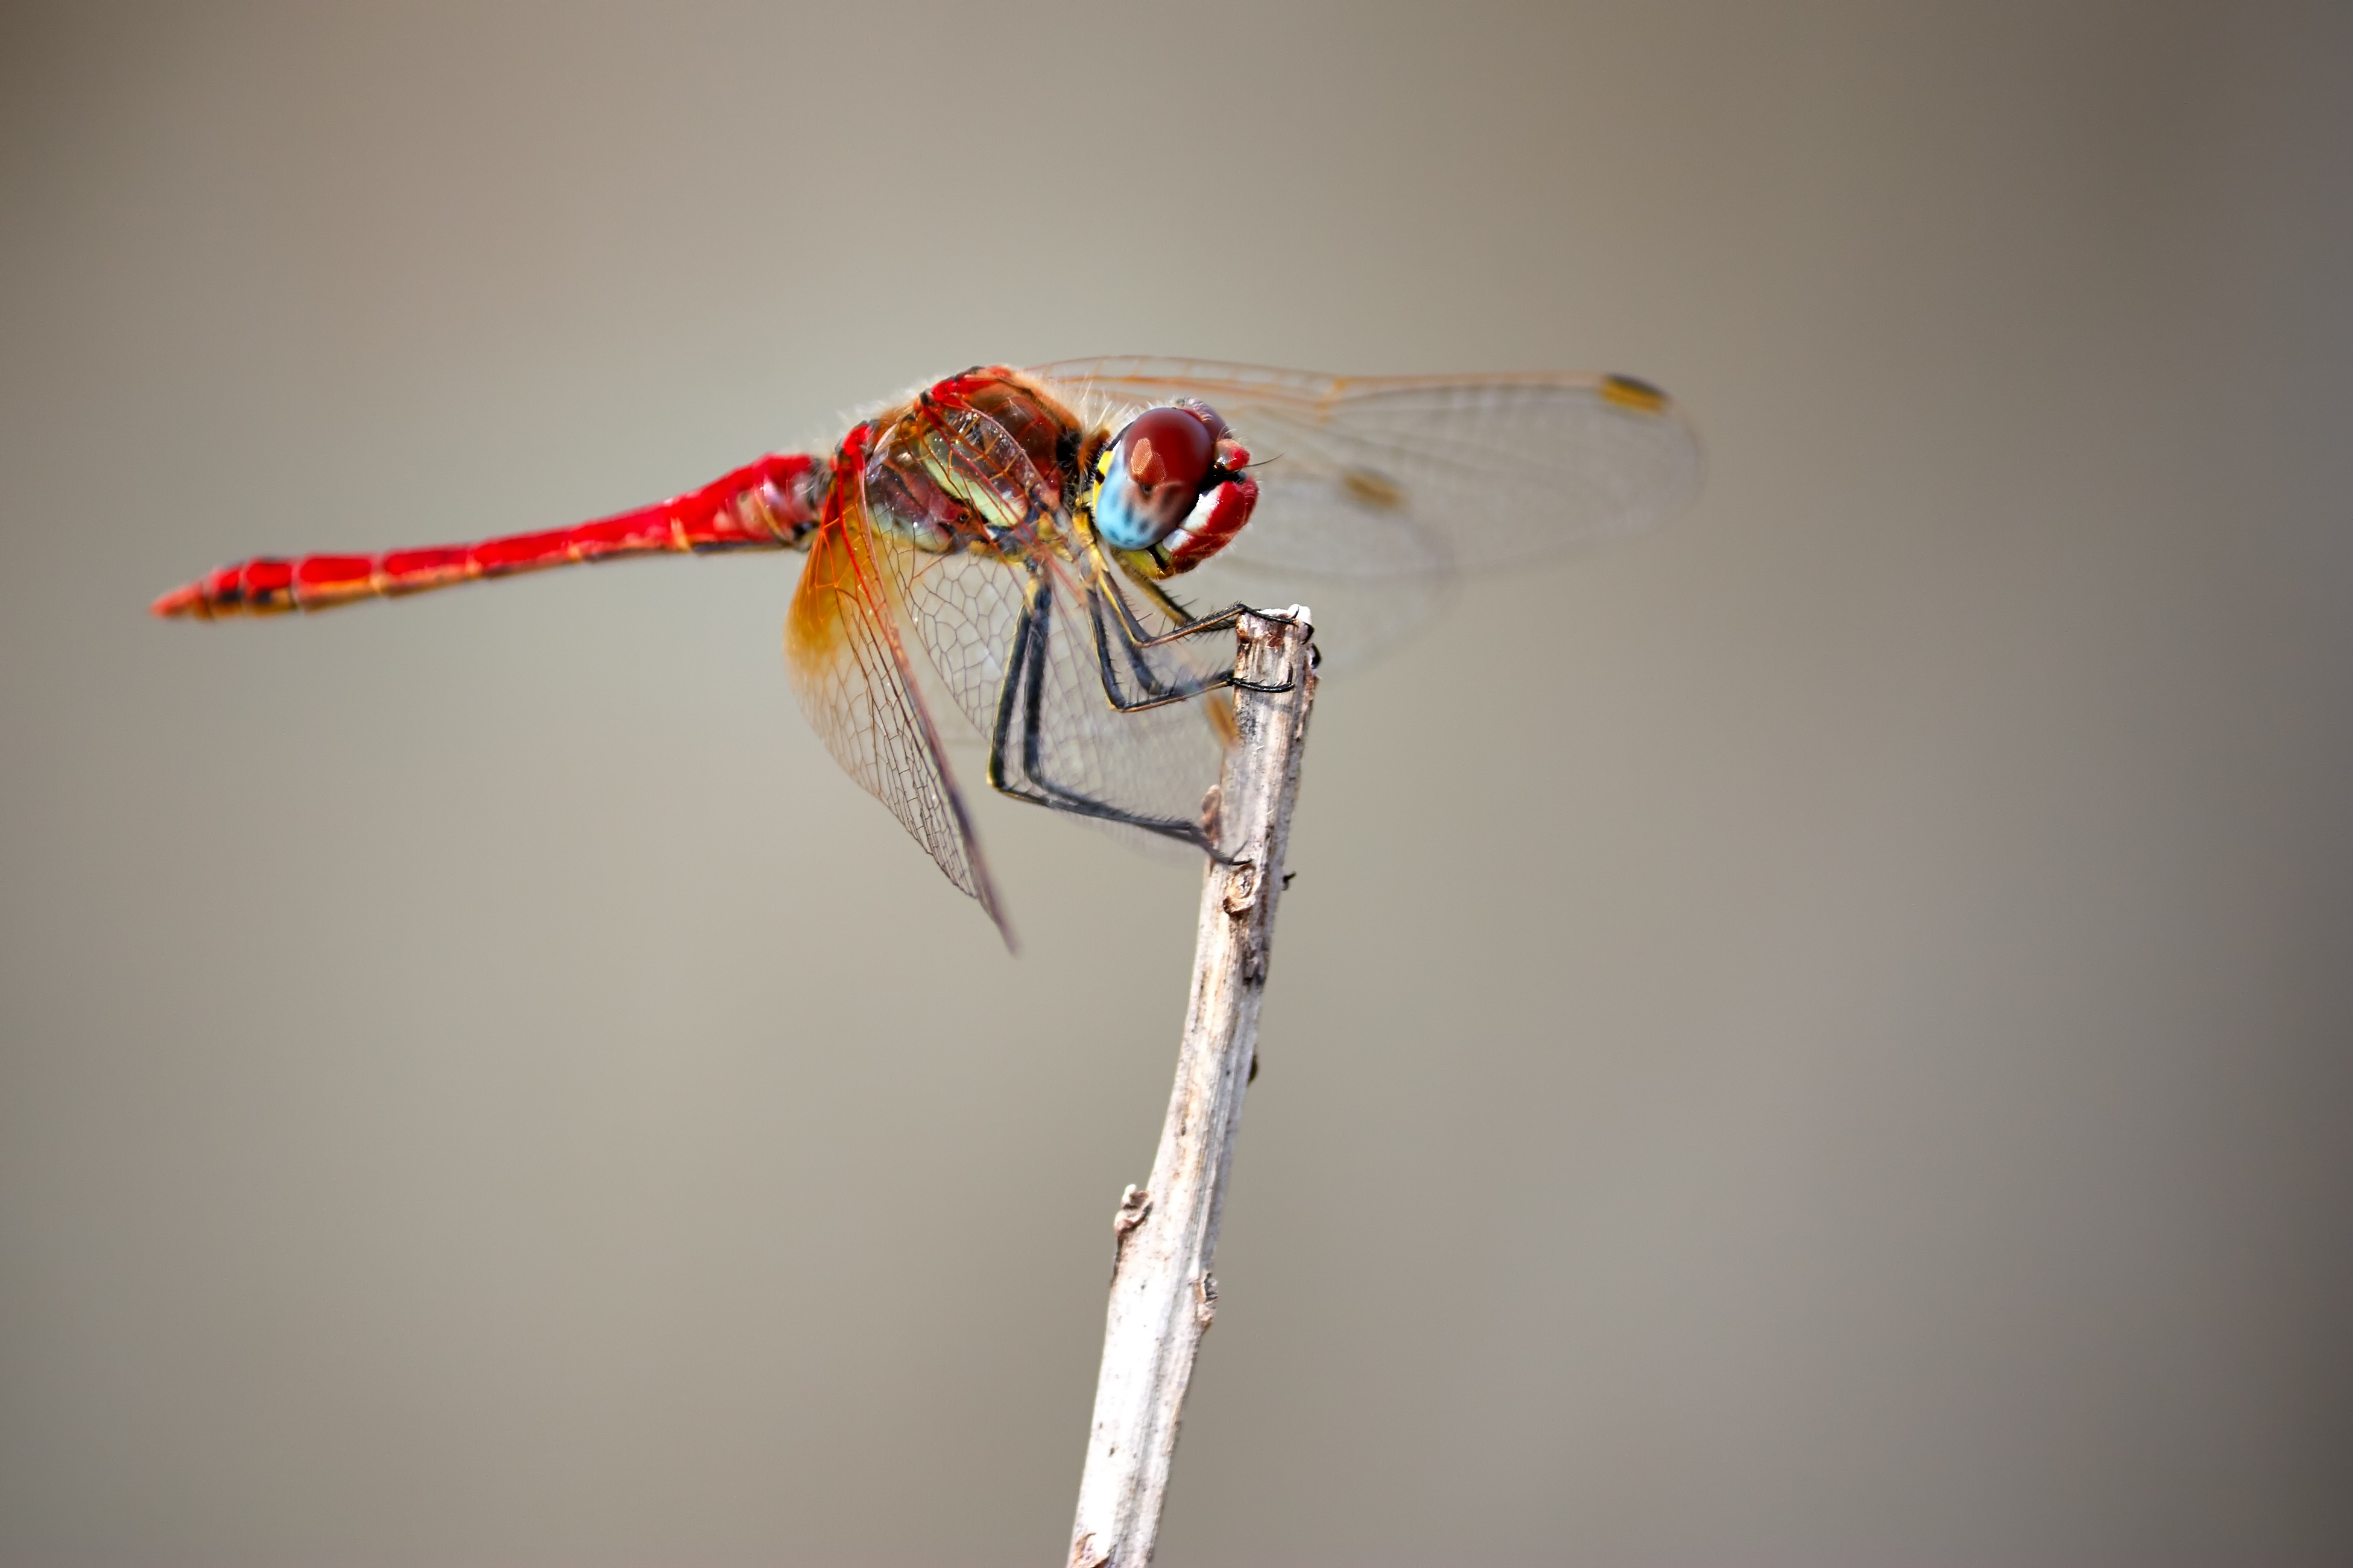
wing, red, insect, bug, invertebrate, close up, dragonfly, macro photography, dragonflies and damseflies